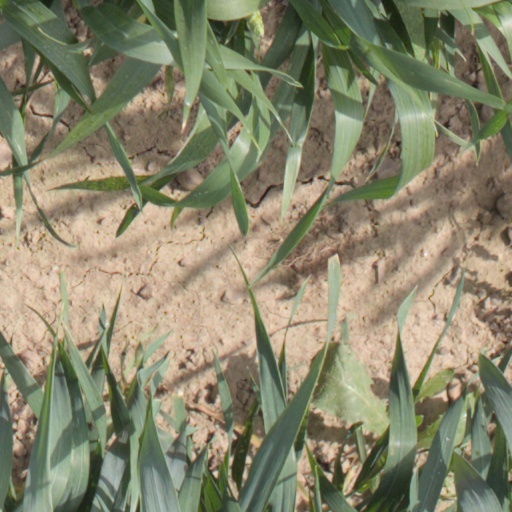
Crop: wheat